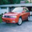
Label: automobile